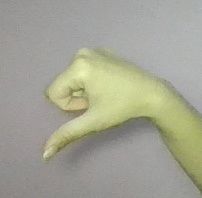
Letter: waw